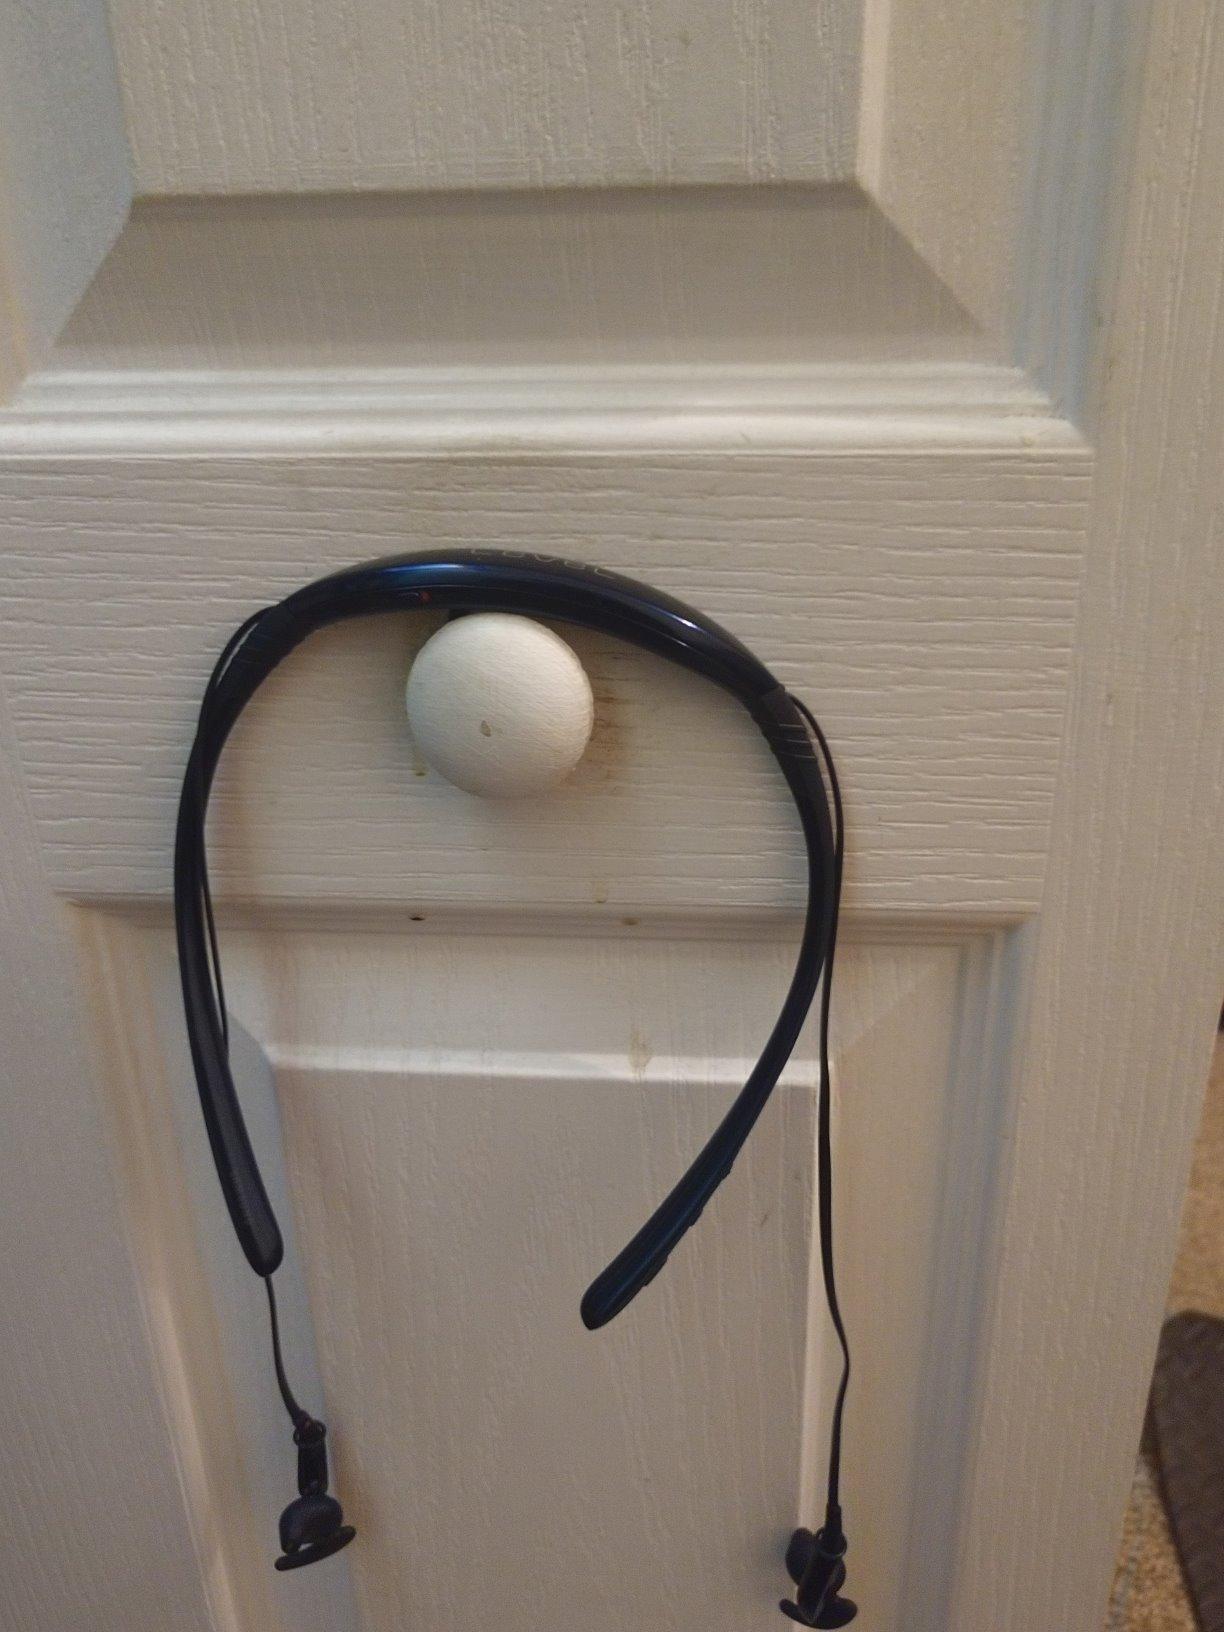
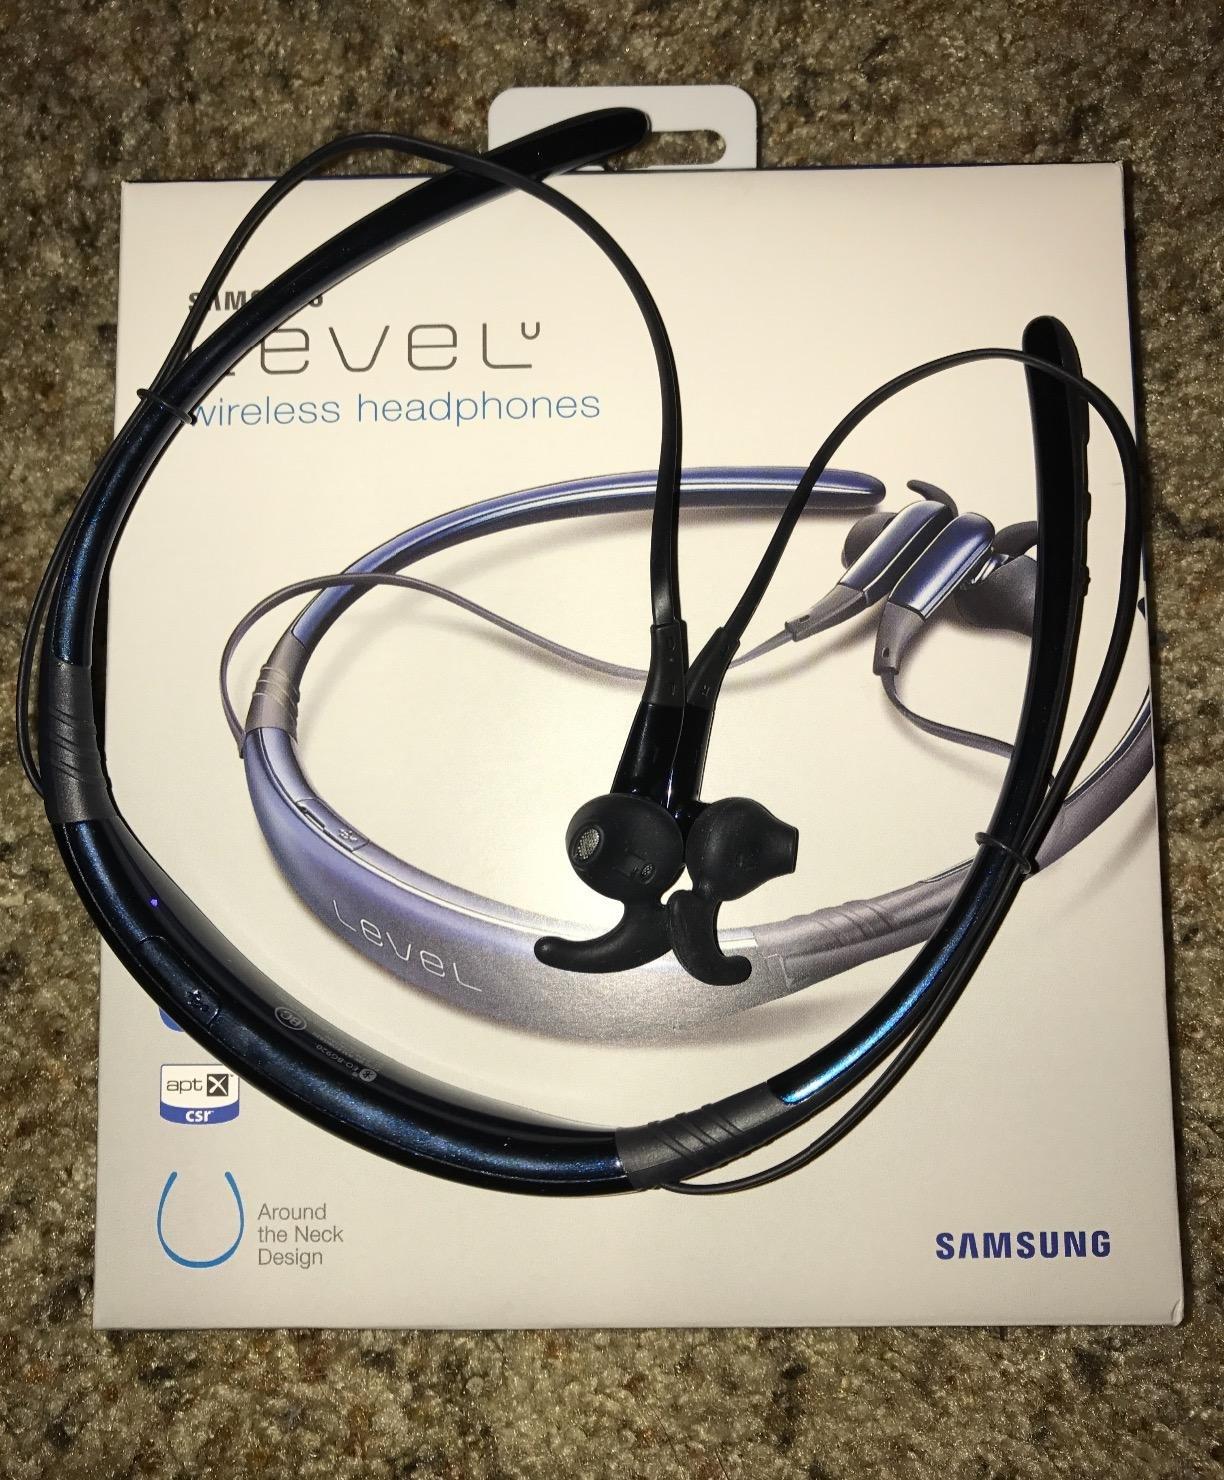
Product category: headphones
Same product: yes